Medellin, Cebu

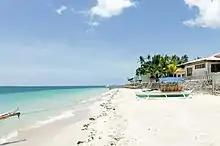
White beach near Seahorse Beach Resort

Medellin is politically subdivided into 19 barangays. Each barangay consists of puroks and some have sitios.